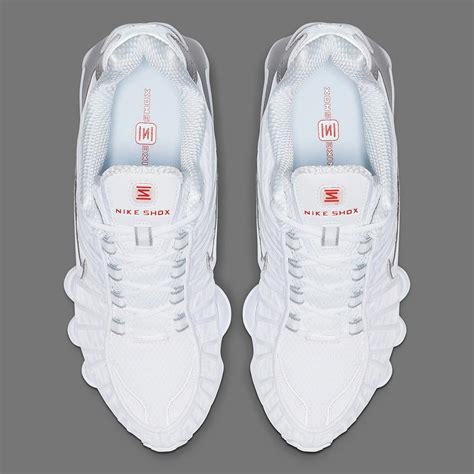
Brand: Nike
Model: Shox TL